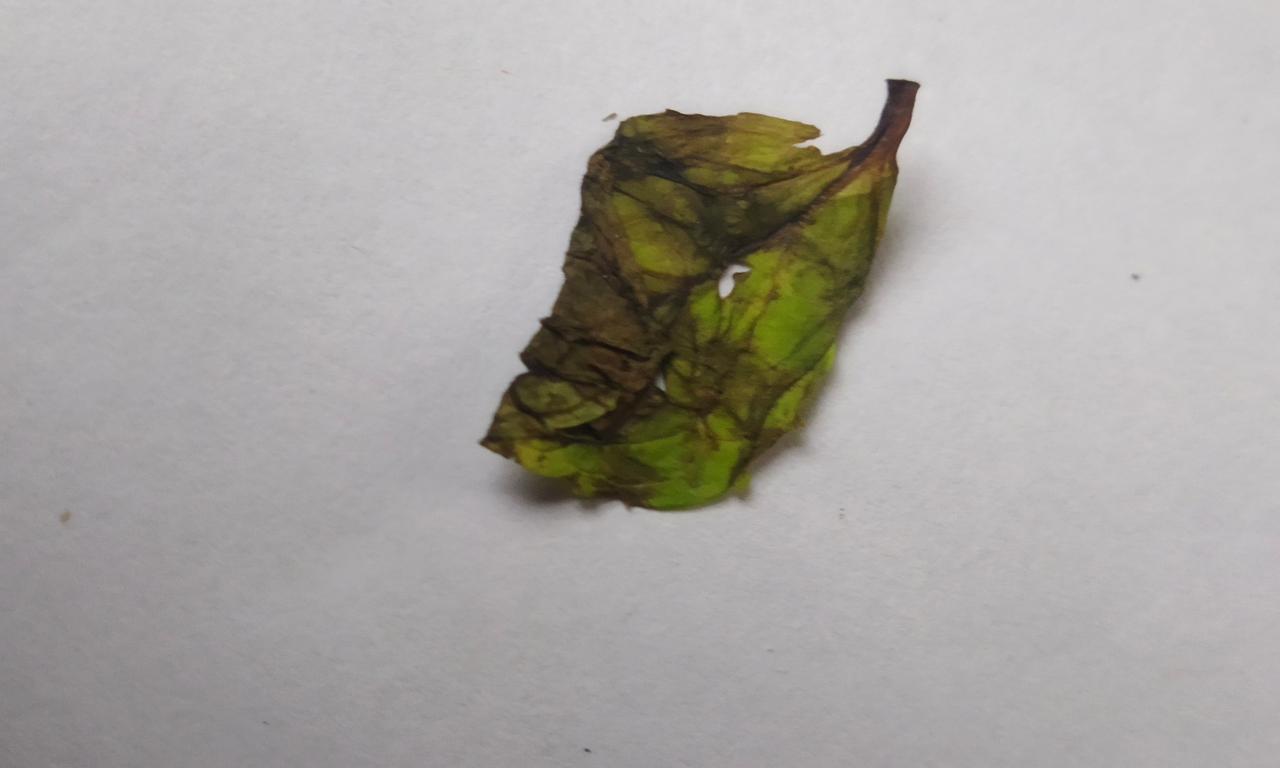
Label: Spoiled